Voice prosthesis

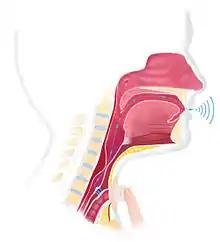
Voice prosthesis

A voice prosthesis ("plural prostheses") is an artificial device, usually made of silicone that is used in conjunction with voice therapy to help laryngectomized patients to speak. During a total laryngectomy, the entire voice box (larynx) is removed and the windpipe (trachea) and food pipe (esophagus) are separated from each other. During this operation an opening between the food pipe and the windpipe can be created (primary puncture). This opening can also be created at a later time (secondary puncture). This opening is called a tracheo-esophageal puncture (TE puncture). The voice prosthesis is placed in this opening. Then, it becomes possible to speak by occluding the stoma and blowing the air from the lungs through the inside of the voice prosthesis and through the throat, creating a voice sound, which is called tracheo-esophageal speech.